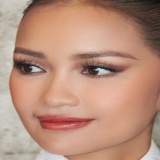
hoa hậu Ngọc Châu